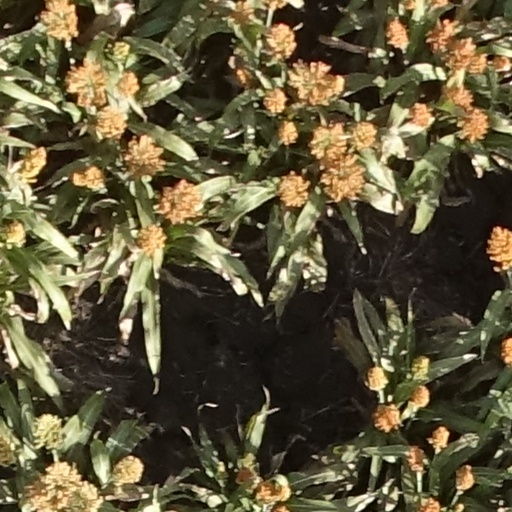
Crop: sorghum